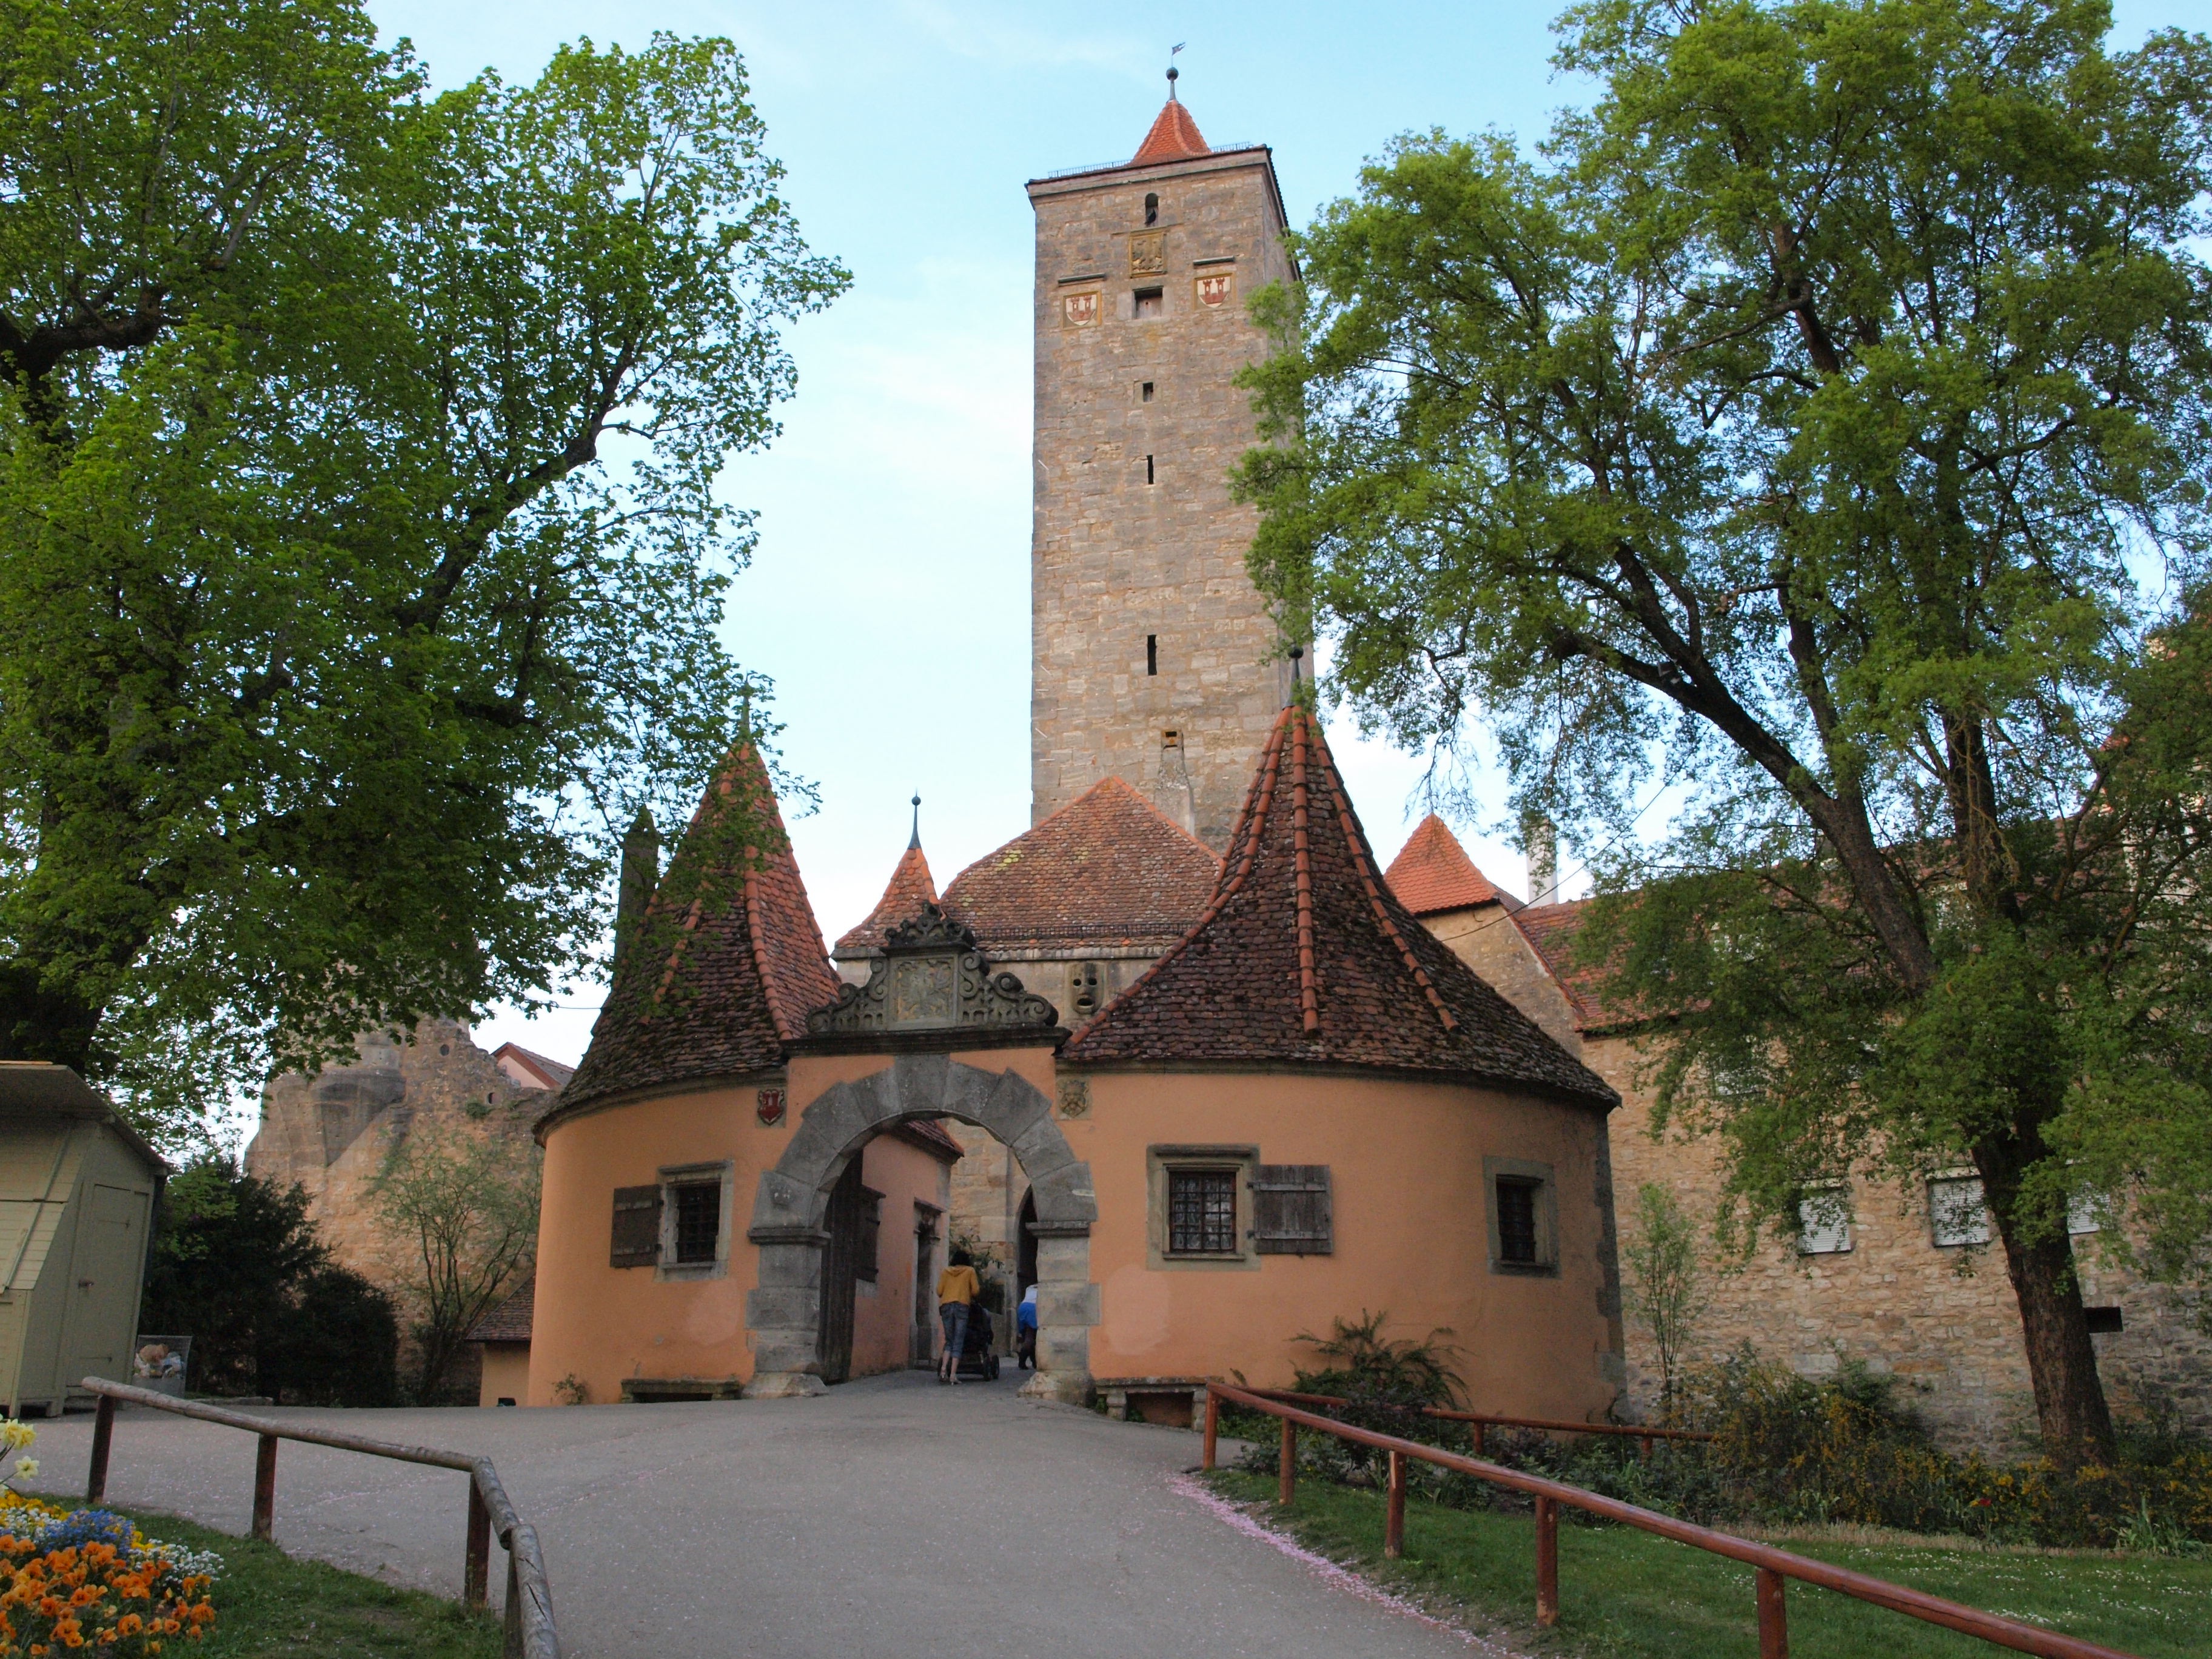
building, chateau, village, tower, church, chapel, place of worship, old town, monastery, shrine, estate, historically, city gate, castle gate, rothenburg of the deaf, gate tower, spanish missions in california